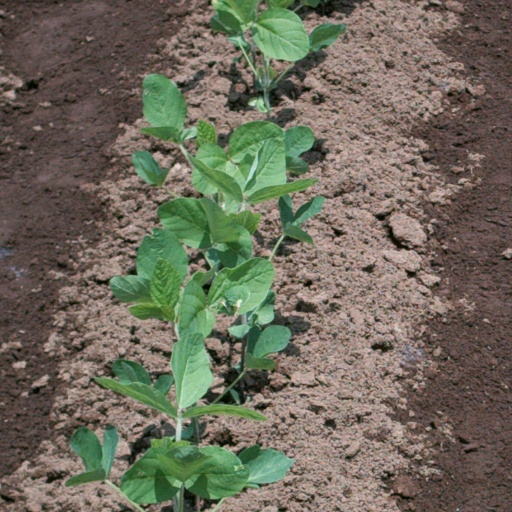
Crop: soybean